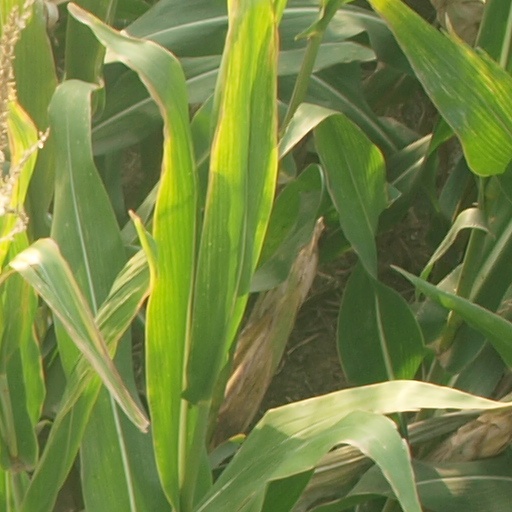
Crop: maize; corn